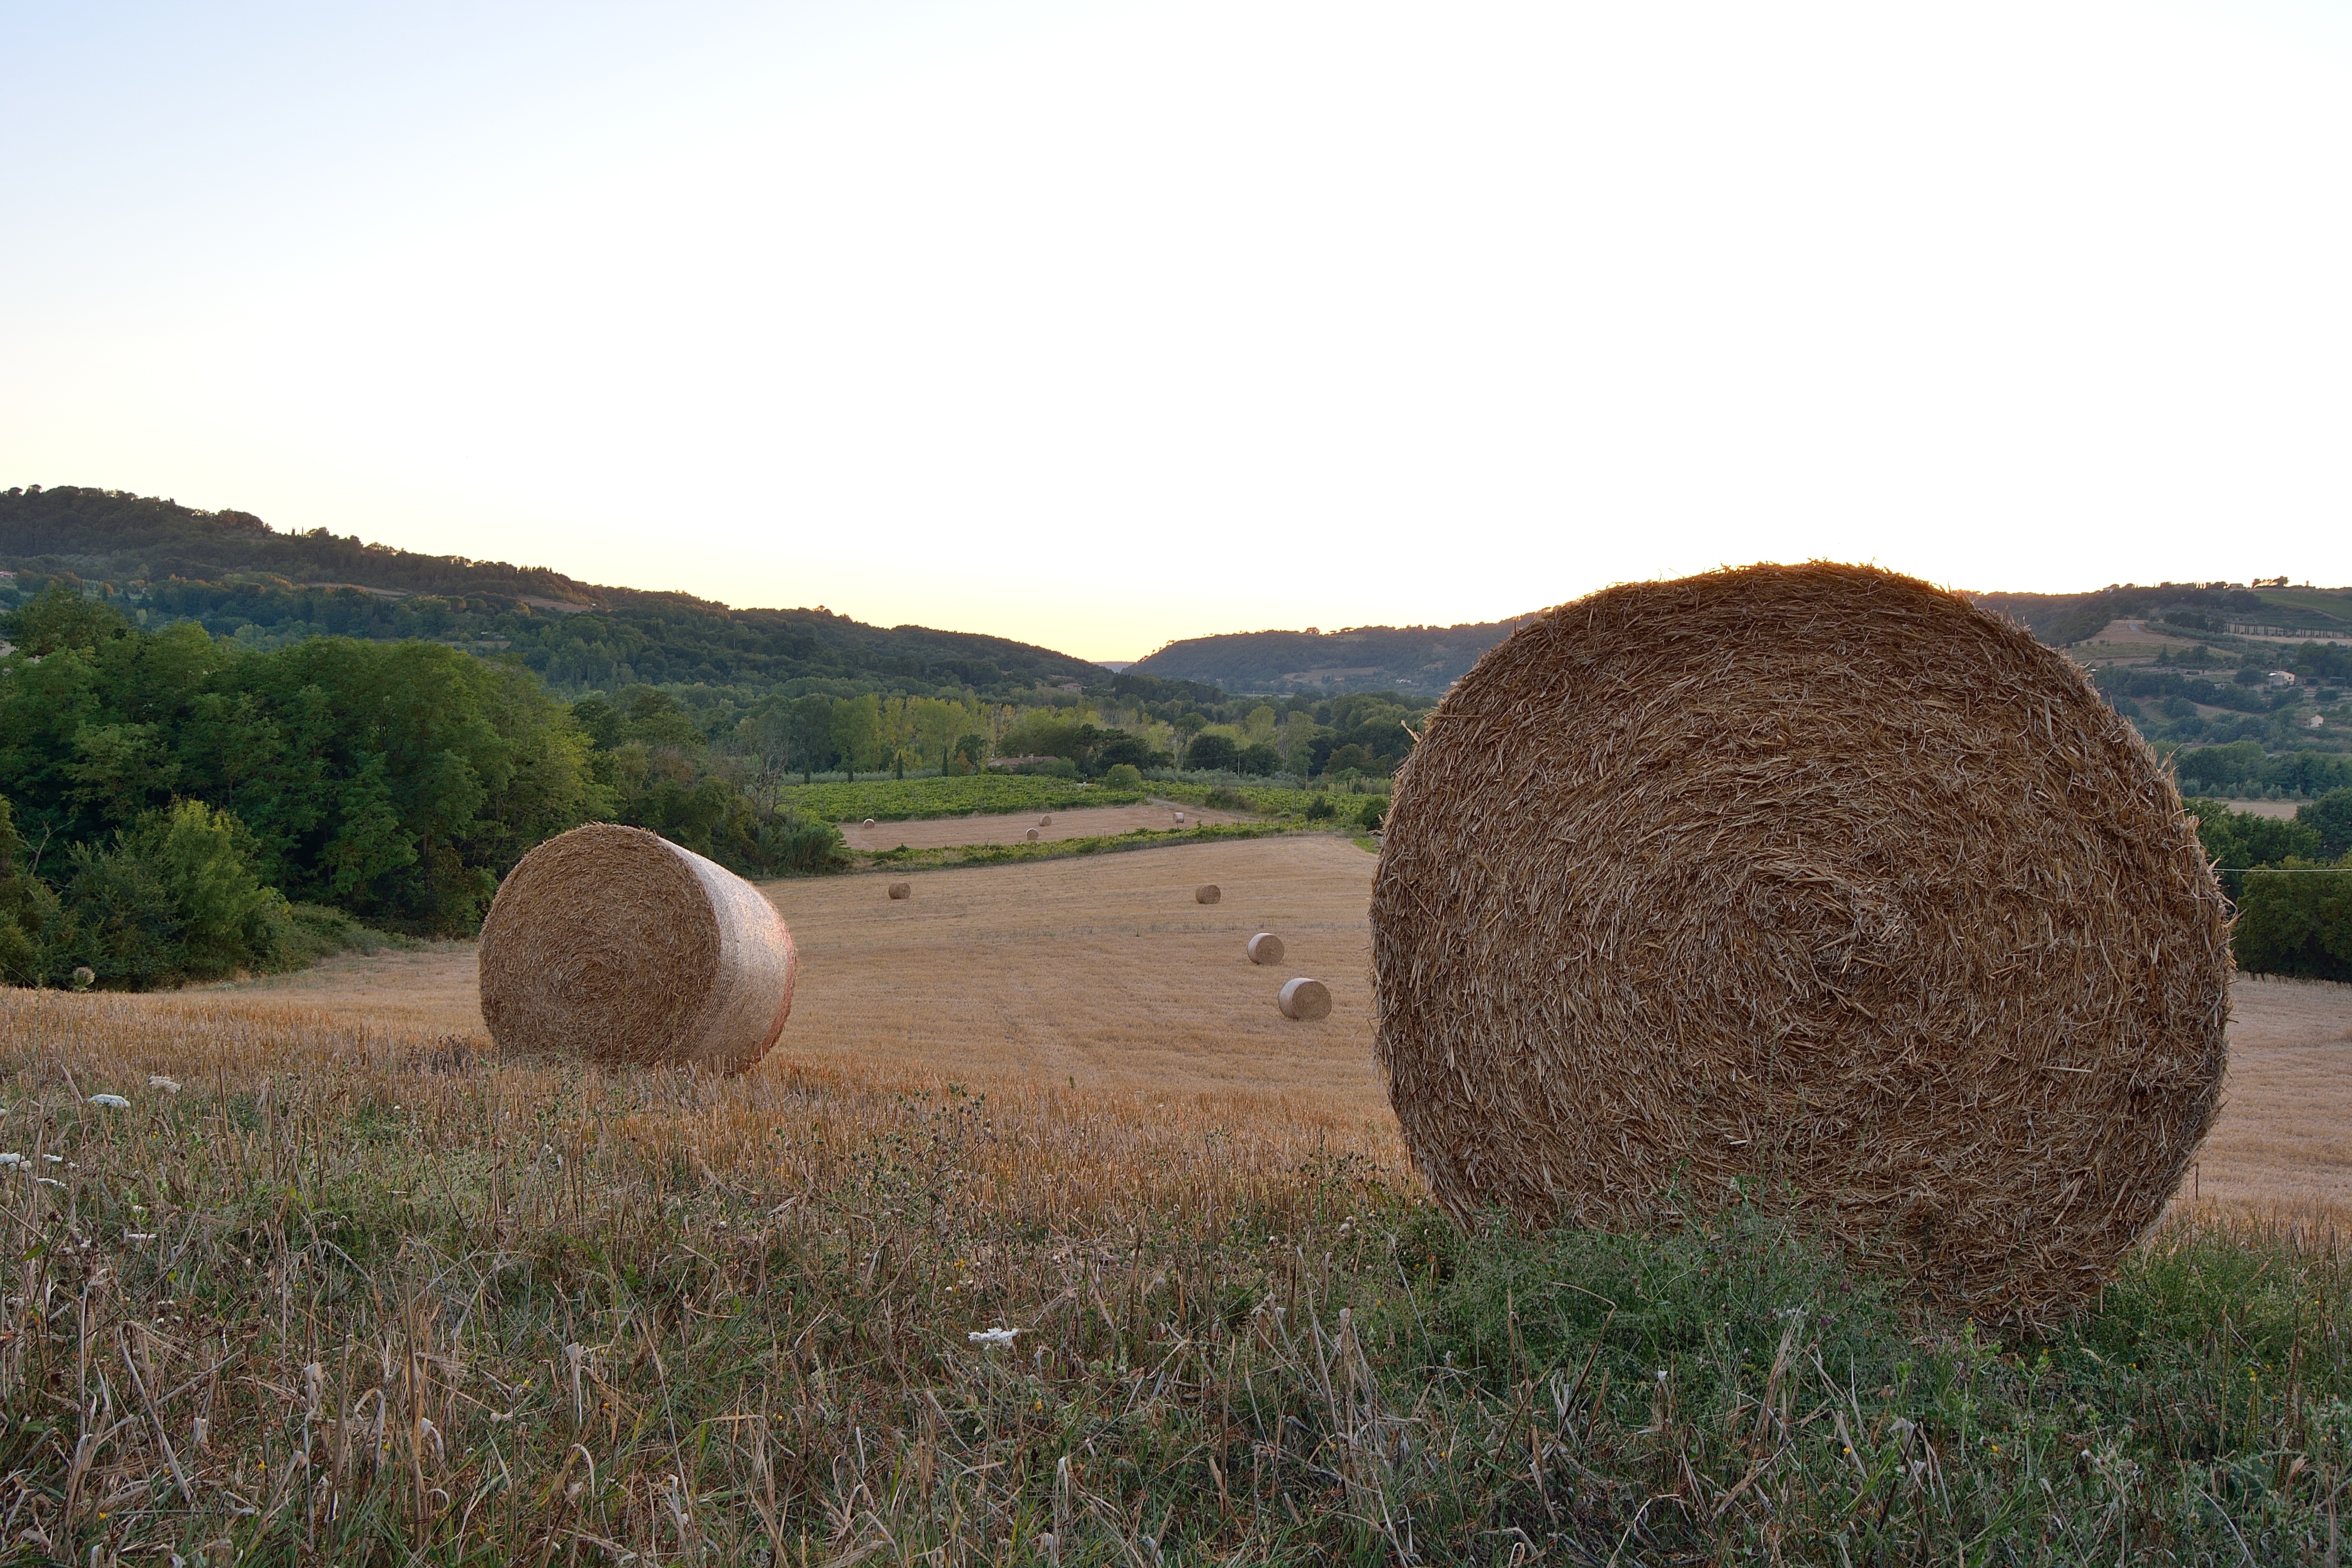
landscape, nature, grass, hay, field, farm, prairie, round, pasture, soil, agriculture, hills, fields, grassland, straw, bales, mound, campaign, rural area, grass family